Hanoi Metro

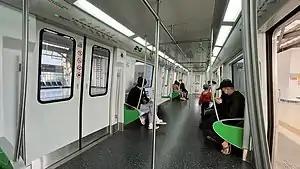
Inside line 2A train

The Ngọc Hồi - Gia Lâm section of Metro Line 1 is long and elevated (including elevated, km bridge and on surface). The line has the Railway Project Management Unit (RPMU) as its investor and Ministry of Transport as project owner. Its budget is from Japanese ODA. Currently it is in the detailed design phase.